View Street Historic District

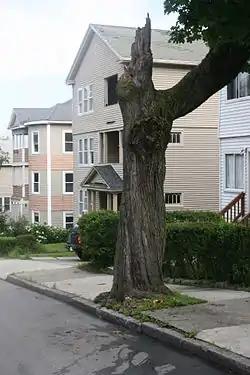

The View Street Historic District is a residential historic district in Worcester, Massachusetts. It contains eleven triple decker houses, nine of which are particularly well preserved. They were built between 1916 and 1930, during the late phase of triple decker construction in the Vernon Hill area, and have Colonial Revival styling. The district was listed on the National Register of Historic Places in 1990.